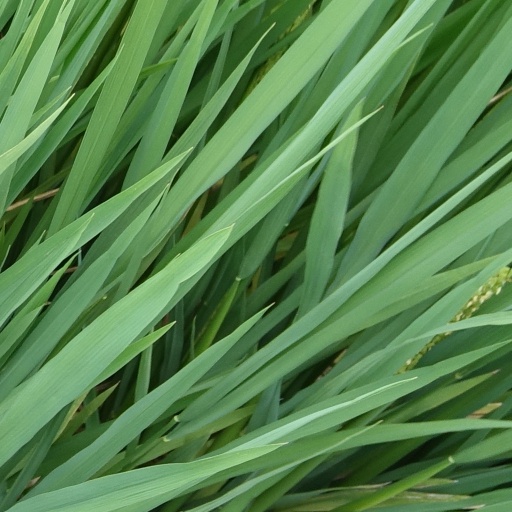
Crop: rice